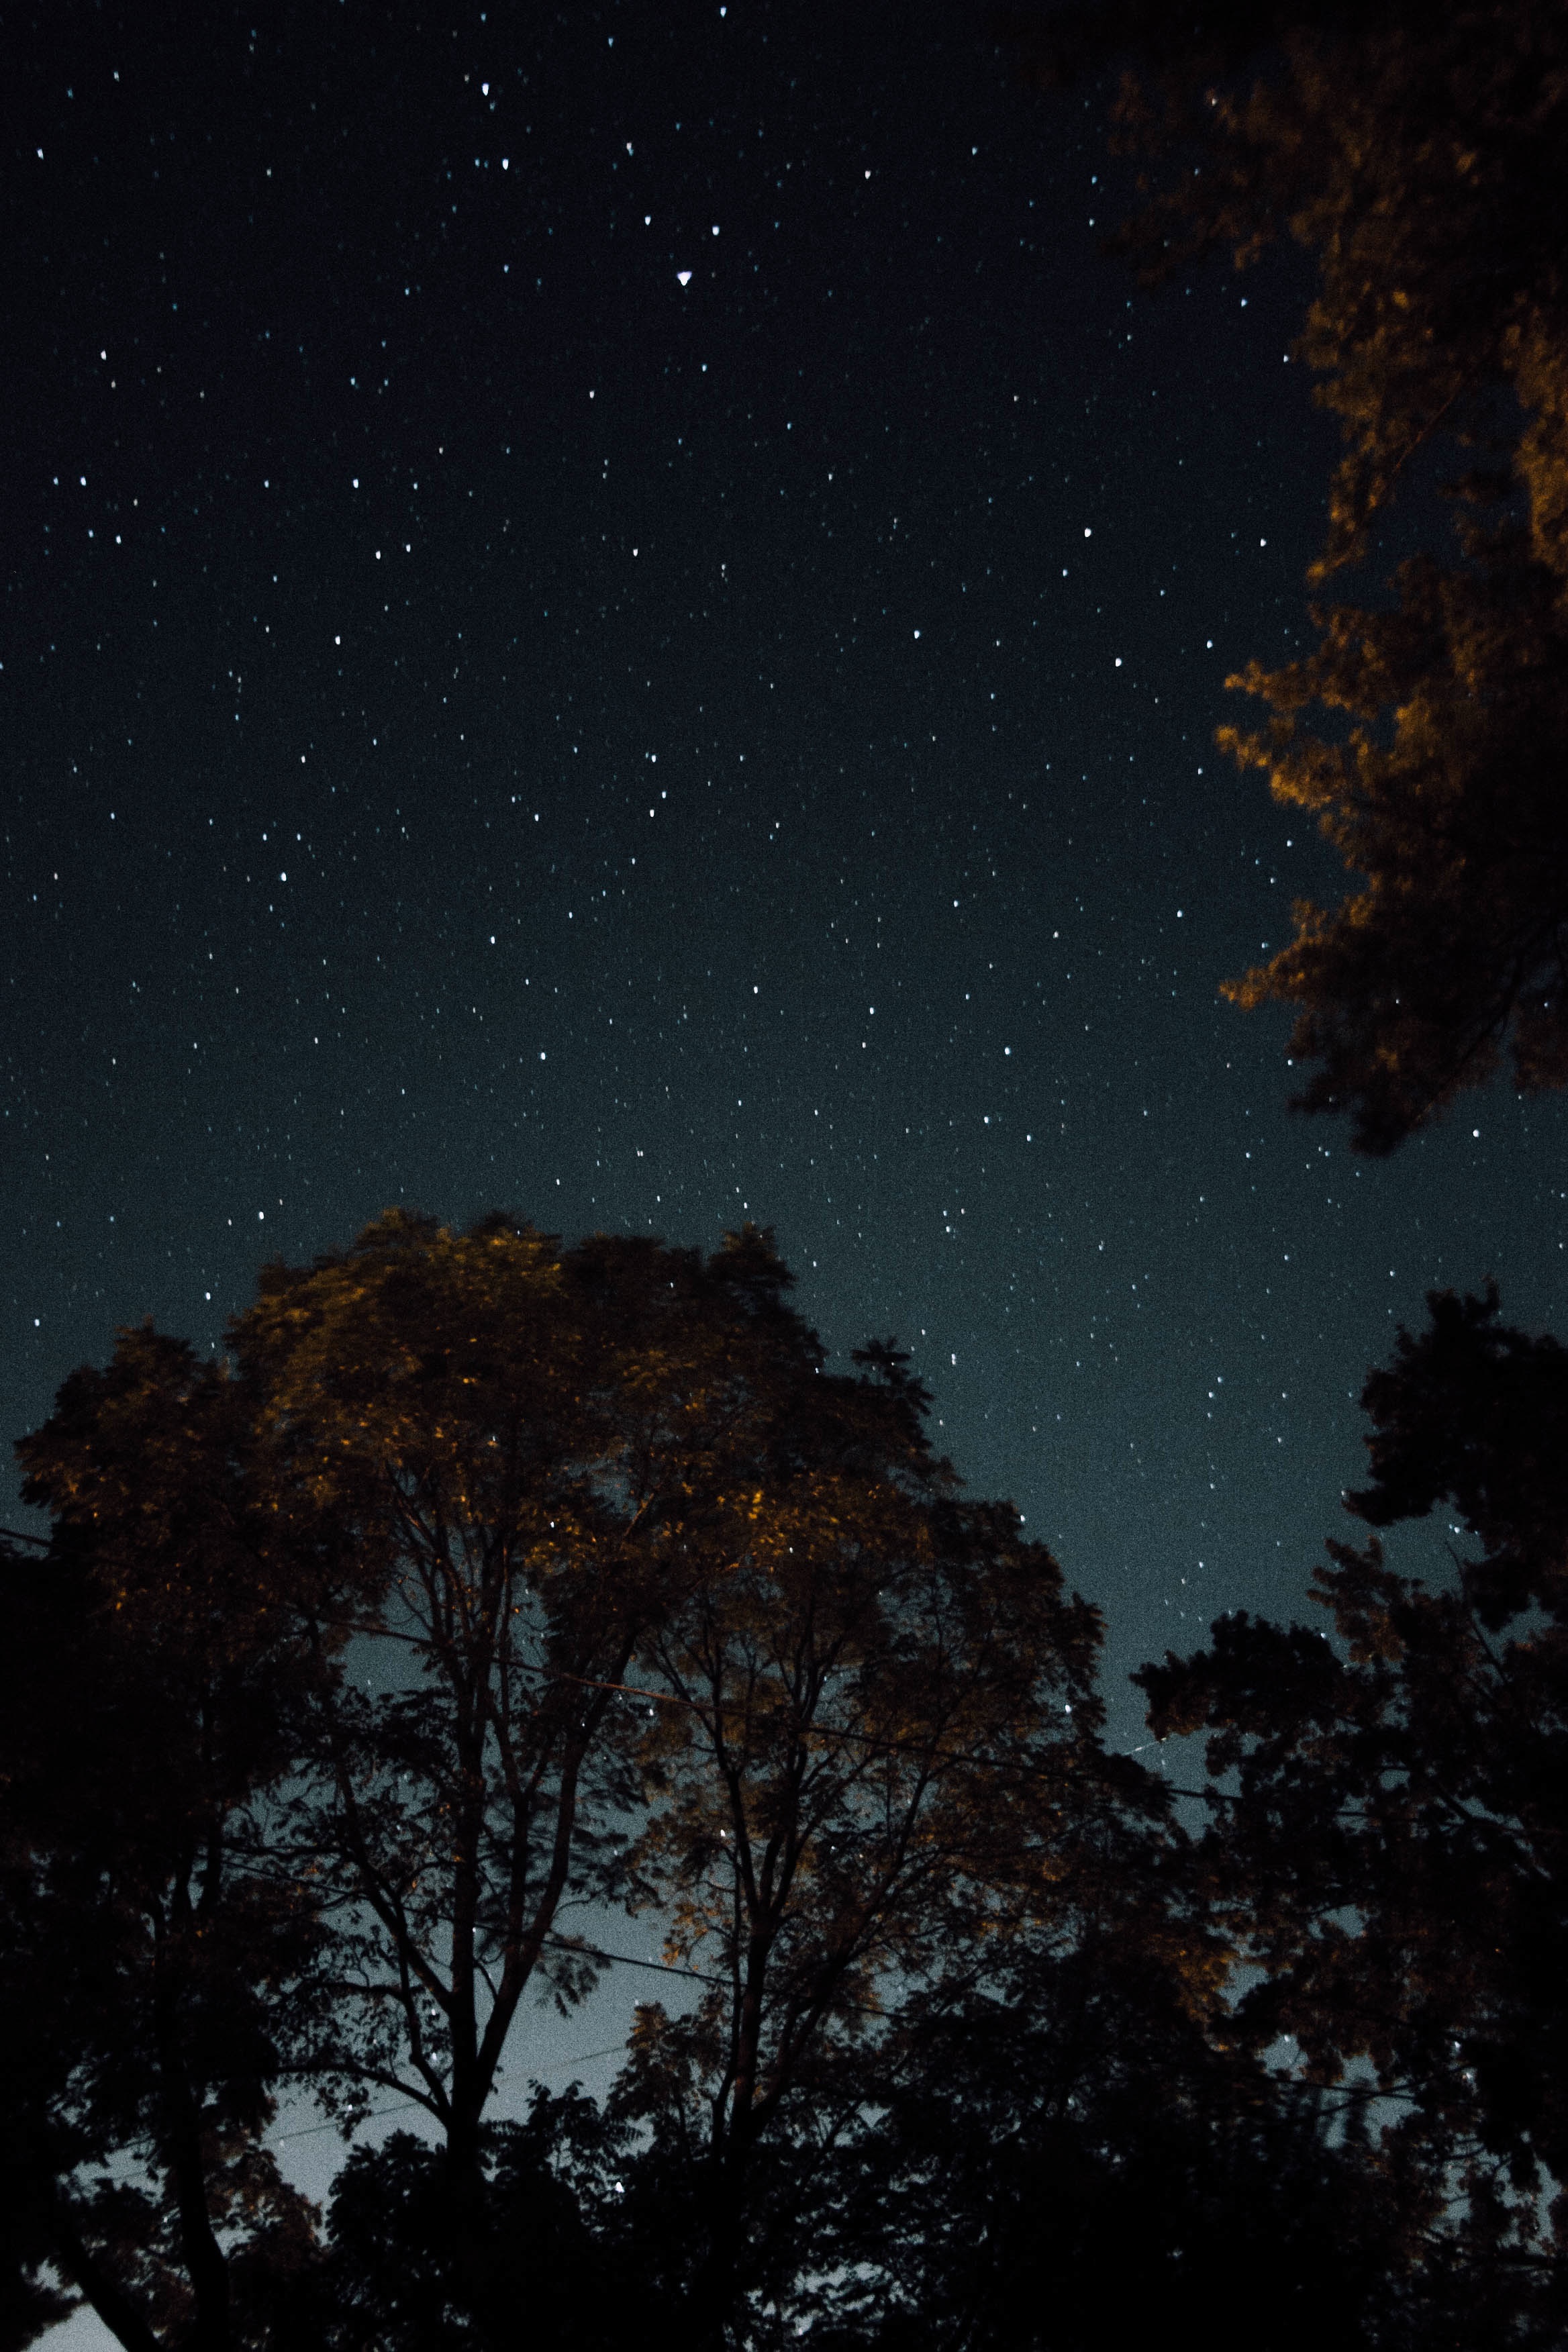
sky, night, star, atmosphere, darkness, moonlight, outer space, astronomy, midnight, astronomical object